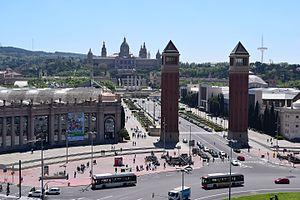
Vu du pavillon 1 de la Palau 1 de la Foire de Barcelona, situé à la Place d'Espagne (Barcelone) de Barcelona. Au côté, les deux tours vénitiennes de l'avenue de la Reina Maria Cristina et, au fond, le batiment du Musée national d'art de Catalogne. La Foire de Barcelona est l'actuelle location du Salon Internacional du Còmic de Barcelona. Photo prise au toit du centre commercial Las Arenas. Mercredi 4 de mai de 2016. Español: Vista del Palau 1 de la Fira de Barcelona, ubicada a la Plaza de Espanya de Barcelona. Al lado, las dos Torres Venecianes de la avenida de la Reina Maria Cristina y, al fondo, el edificio del Museu Nacional d'Art de Catalunya. La Fira de Barcelona es la sede actual del Salón Inernacional del Cómic de Barcelona. Foto tomada desde el tejado del centro comercial Las Arenas. Miércoles 4 de mayo de 2016.